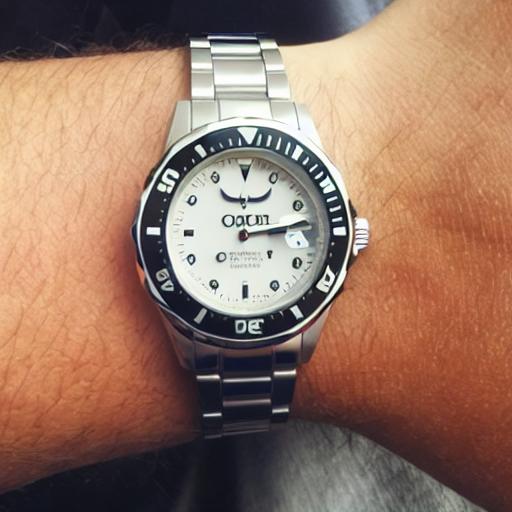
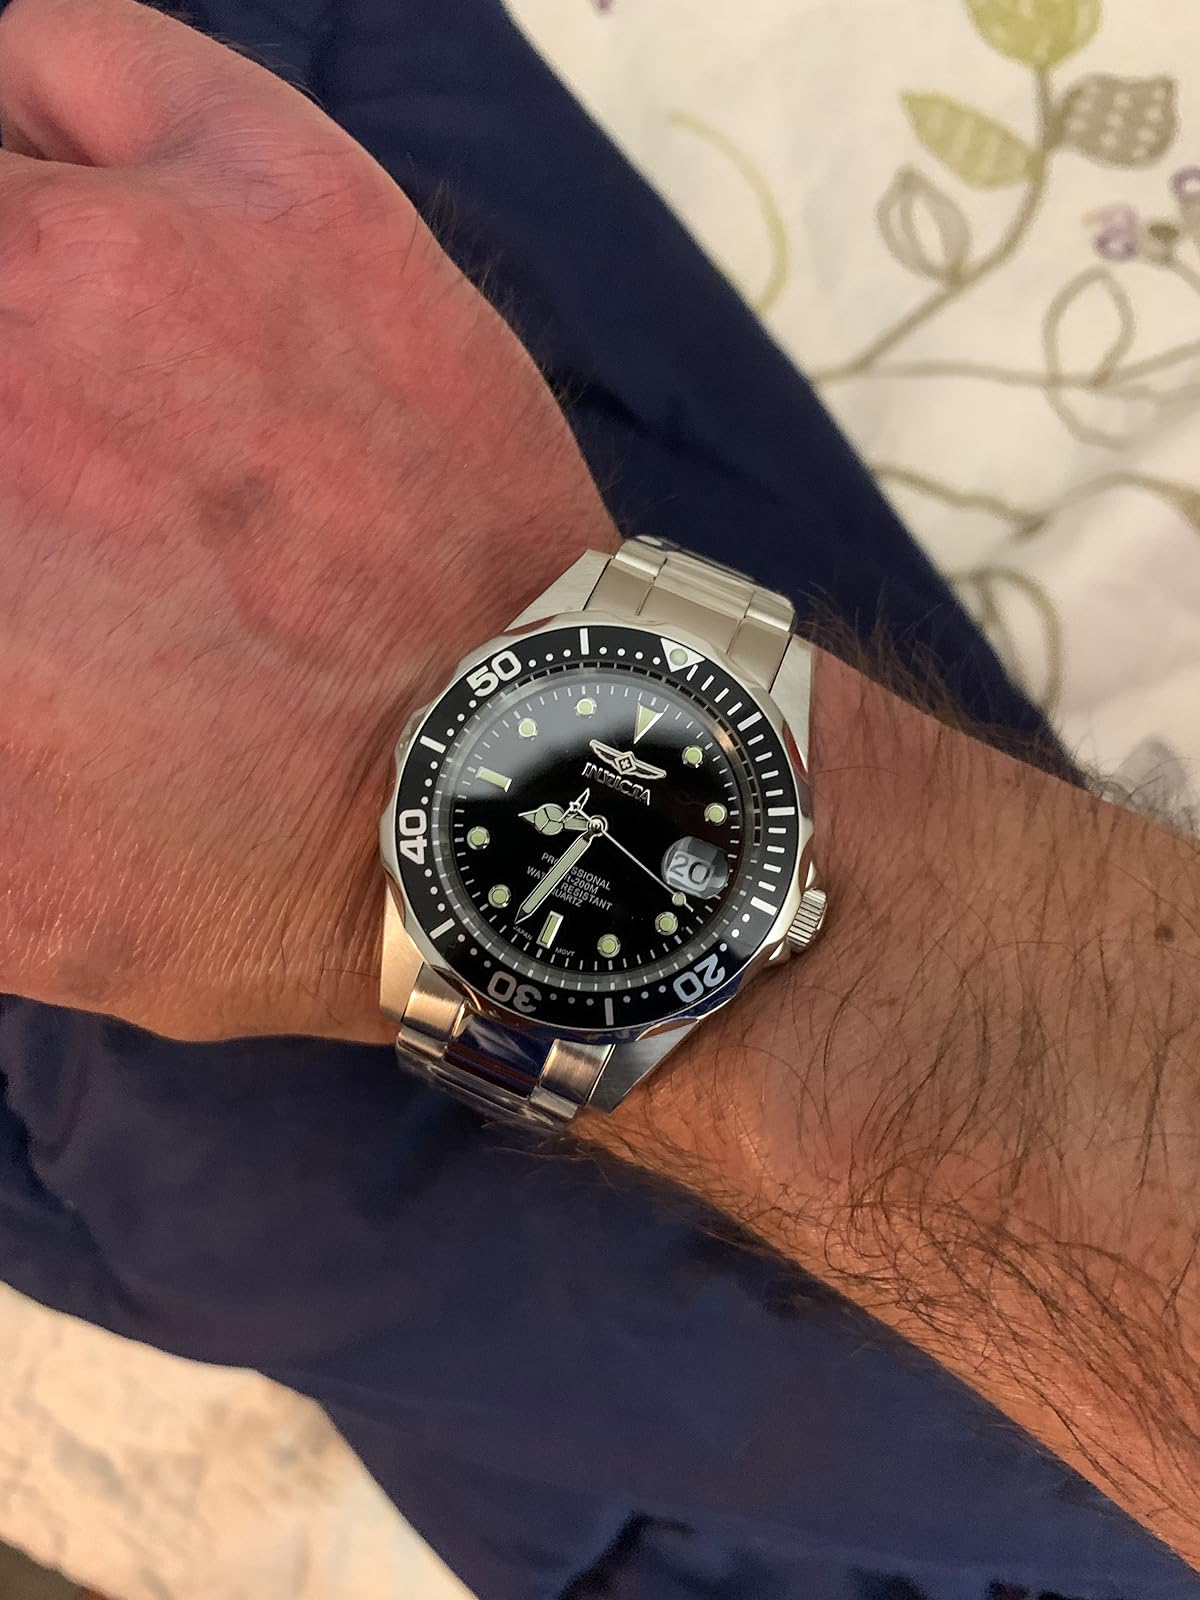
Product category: accessories_watch
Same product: no